The Ballad of Ira Hayes

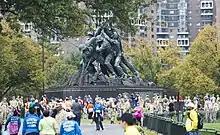
Hayes was depicted on the Iwo Jima Memorial as one of 6 men raising the U.S. flag on Iwo Jima

In the song, La Farge introduces the Pima Indians, a tribe that occupied an oasis in the Arizona desert. He then claims that when the U.S. started settling the area in the late 19th century, "the white men stole their water rights and the sparkling water stopped," plunging the tribe into poverty. The song then introduces Hayes, who volunteers for the U.S. Marine Corps (forgetting, in La Farge's words, "the white man's greed") and participates in the raising of the flag on Iwo Jima.